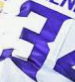
Number: 3